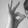
ASL letter: F